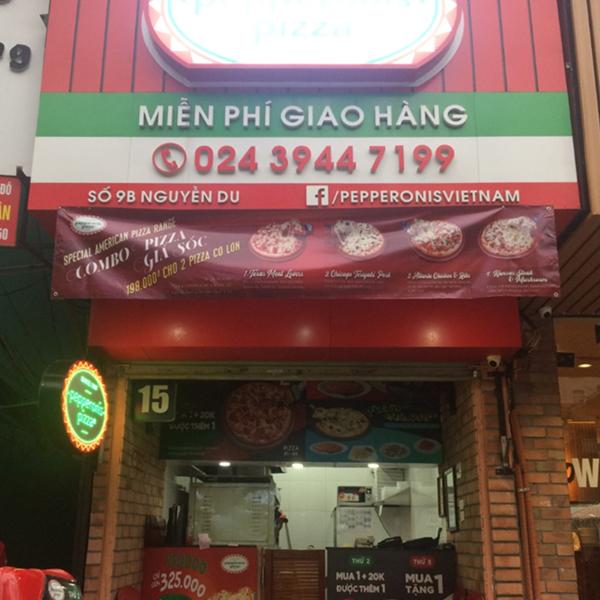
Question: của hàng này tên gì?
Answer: pepperonis